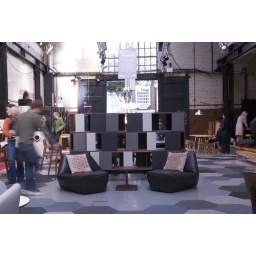
Hide Chair, Different Trains modular cabinet and I-Beam side table by Matthew Hilton. Photograph by Andrew Figueira